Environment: real
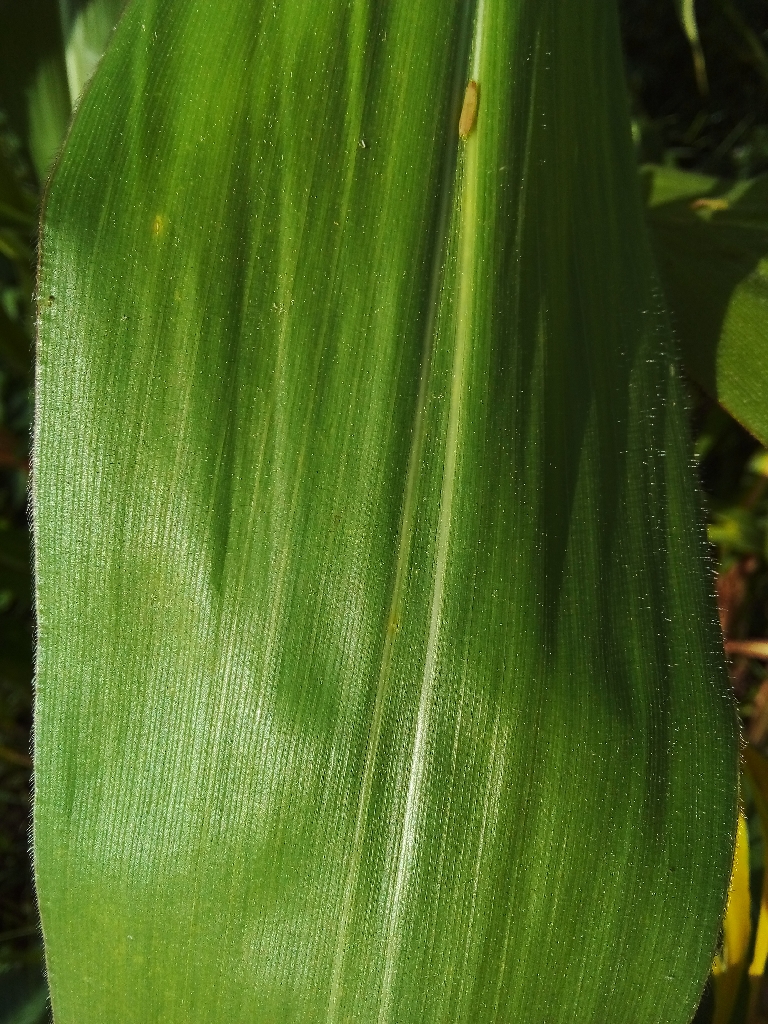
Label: healthy